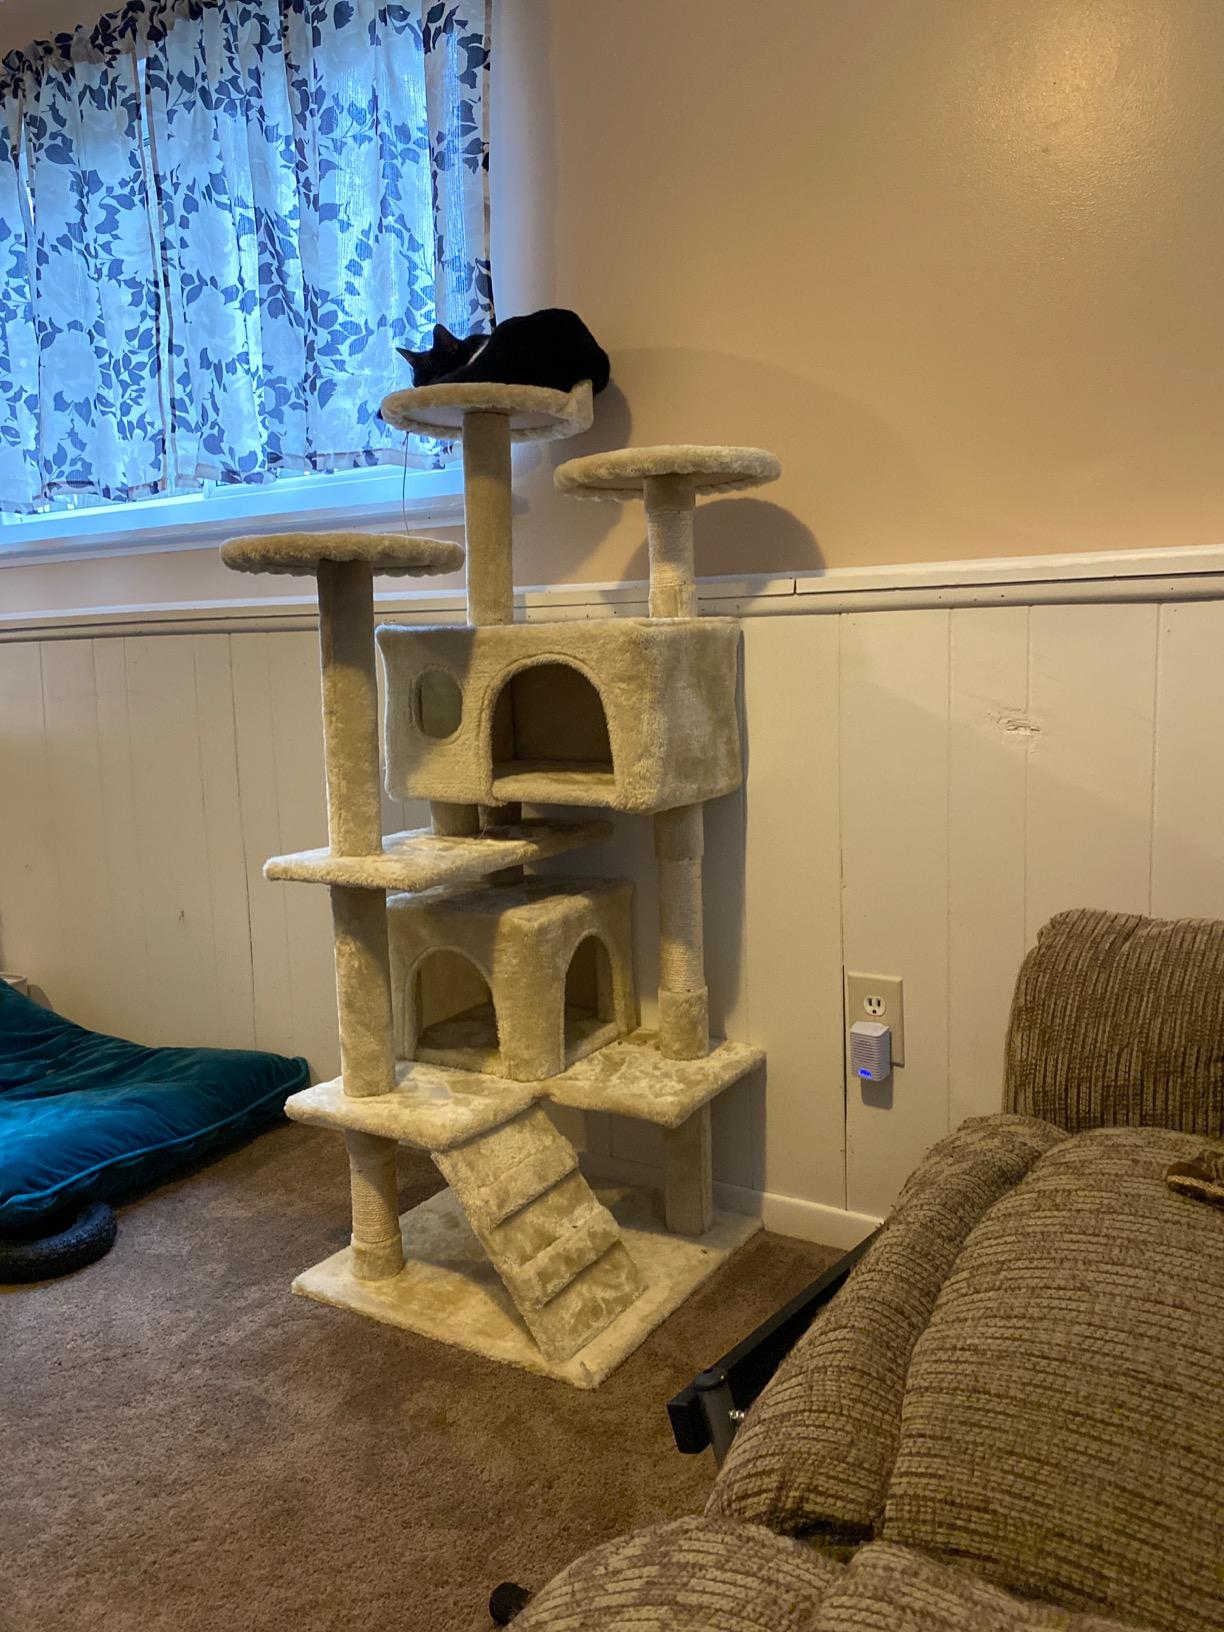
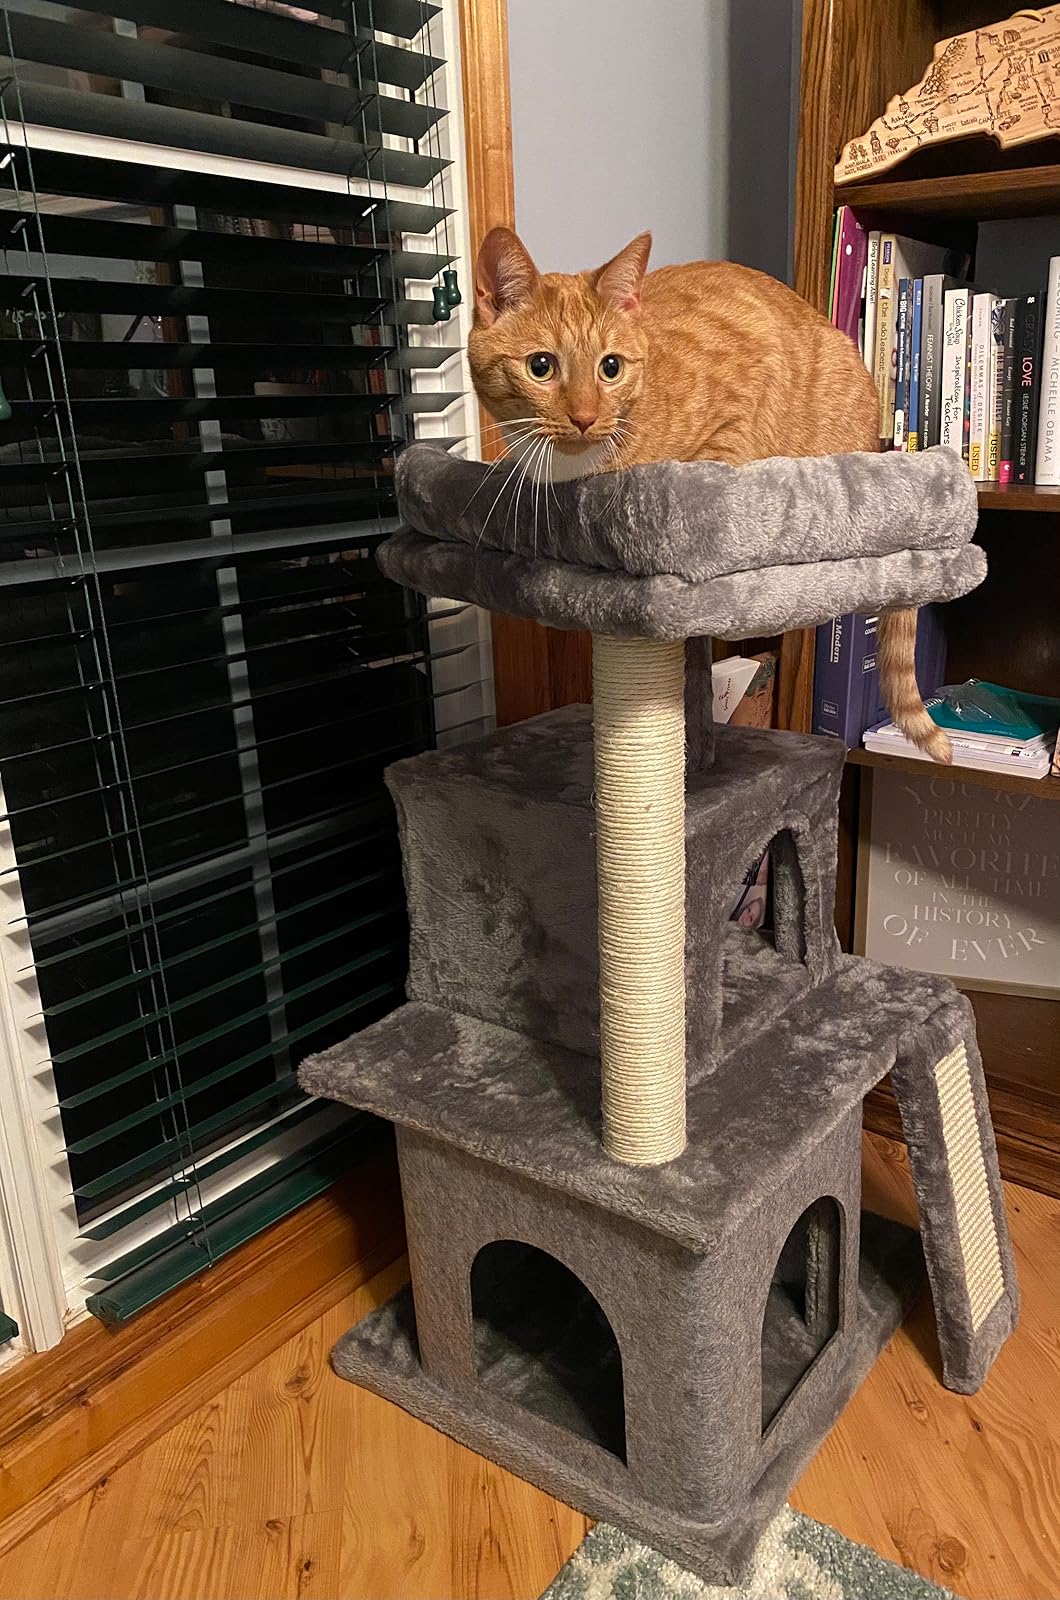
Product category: items_cat tree
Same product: no